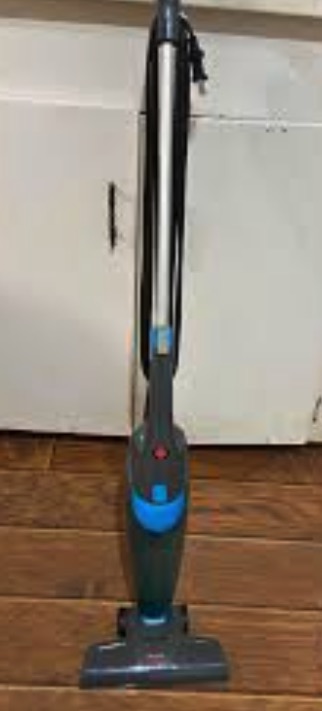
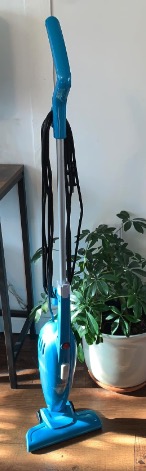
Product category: items_vacuum
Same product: no